Stäubli

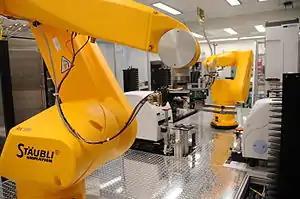
Stäubli robots used in chemical genomics

Since its foundation in 1892, Stäubli has expanded into four different lines of products and services